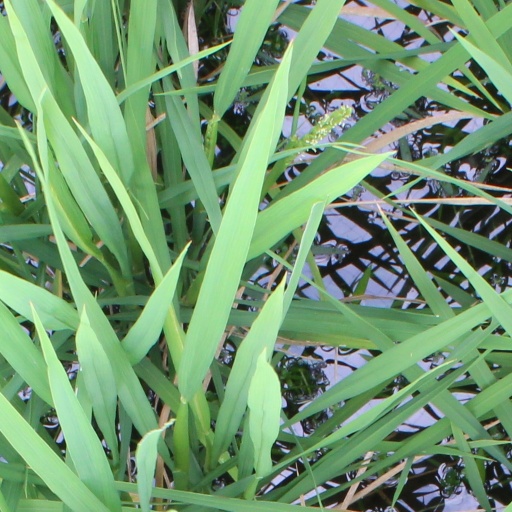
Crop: rice